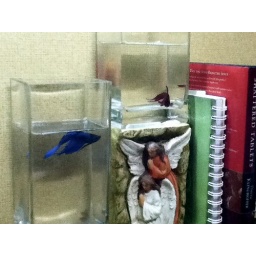
My fighting fish among the books on the desk in my other room (sleeping quarters).